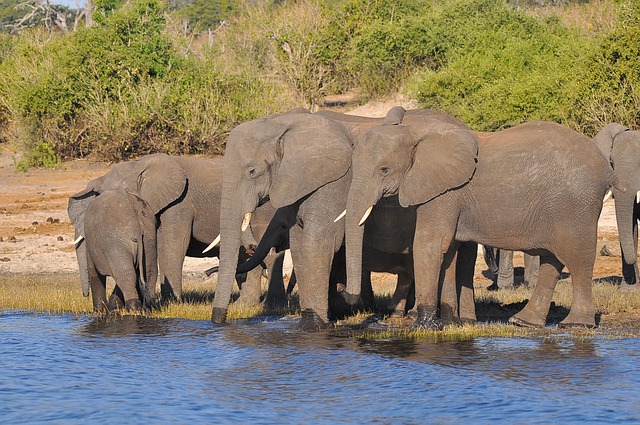
Label: elephant